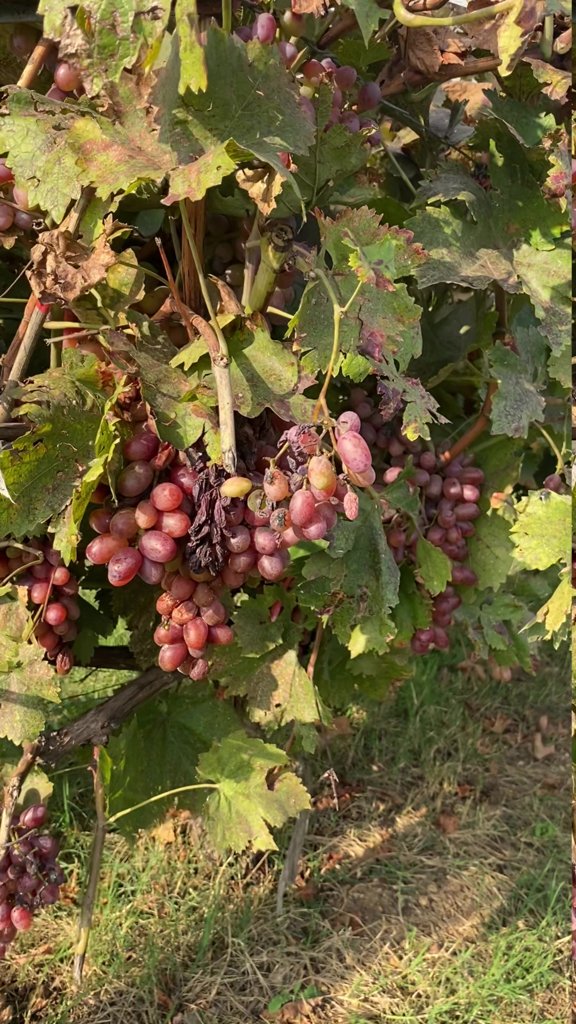
Berries visible: 104
Grape clusters: 7